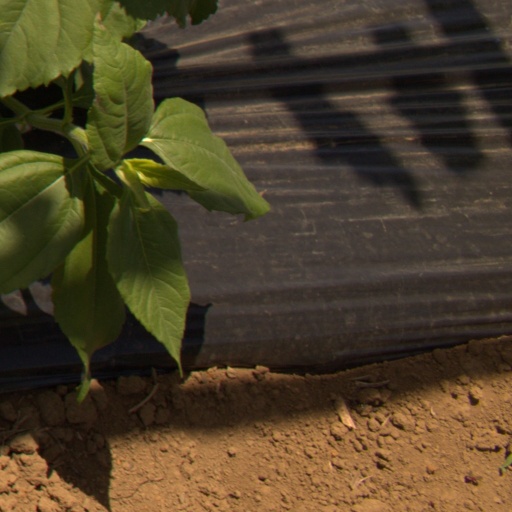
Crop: Jerusalem artichoke